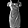
Label: Dress